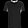
Label: T - shirt / top